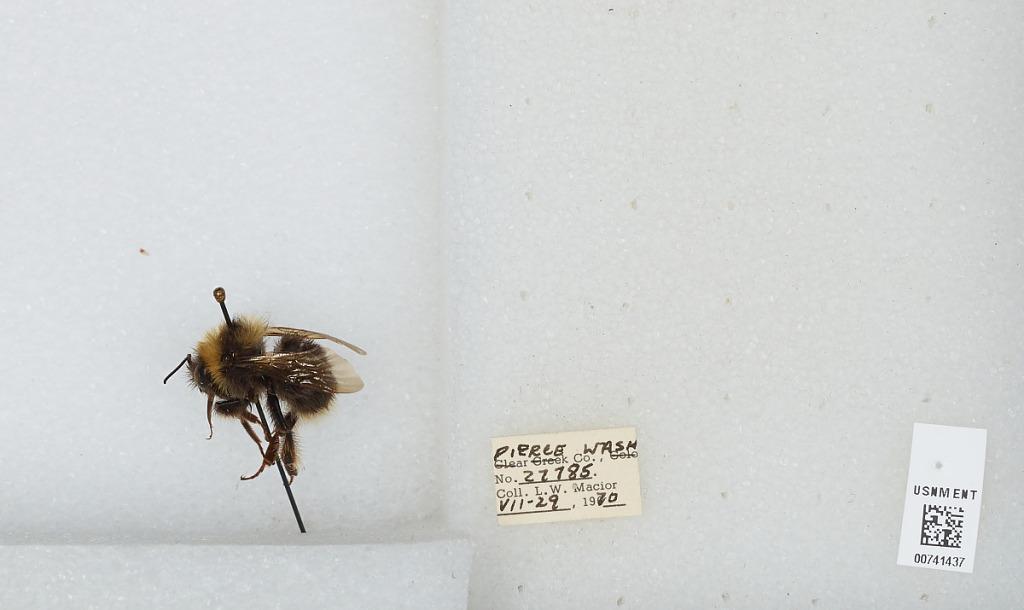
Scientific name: Bombus (Bombus) occidentalis Greene
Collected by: L. Macior
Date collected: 1970-7-29
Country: United States
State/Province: Washington
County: Pierce
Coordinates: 47.05, -122.12